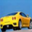
Label: automobile